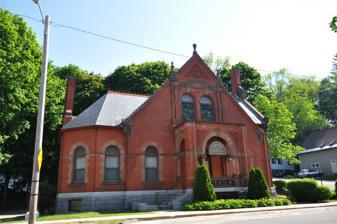
Building: Levi Heywood Memorial Library Building
Country: United States of America
Year built: 1885
United States historic place Levi Heywood Memorial Library U.S. National Register of Historic Places U.S. Historic district Contributing property 2013 Location 28 Pearl St., Gardner, Massachusetts Coordinates 42°34′46″N 71°59′9″W / 42.57944°N 71.98583°W / 42.57944; -71.98583 Area less than one acre Built 1885 ( 1885 ) Architect Fuller & Delano Architectural style Queen Anne; Romanesque Part of Gardner Uptown Historic District ( ID99000660 ) NRHP reference No. 79000374 Significant dates Added to NRHP December 6, 1979 Designated CP June 3, 1999 The Levi Heywood Memorial Library Building is an historic library building at 28 Pearl Street in Gardner, Massachusetts .  Completed in 1886, it is one of the city's most architecturally distinguished buildings, and a good example of Richardsonian Romanesque design.  It was given in honor of Levi Heywood, a prominent figure in the city's economically important chair manufacturing industry.  It was used as a library until 1978, and now houses a museum dedicated to the city's history.  The building was listed on the National Register of Historic Places in 1979, and included in the Gardner Uptown Historic District in 1999. Description and history The Levi Heywood Memorial Library Building stands amid a cluster of civic and religious buildings in the historic civic center of Gardner, located east of its commercial downtown on the south side of Pearl Street.  It is a 1-1/2 story masonry structure, built out of red brick with brownstone and terra cotta trim, and covered by a slate roof.  Its main roof has a parapeted gable on the right end, and a polygonal bay with hip roof on the left.  A large gabled pavilion projects to the front, with an arched porch sheltering the main entrance projecting further.  Windows are set in round-arch openings with brownstone trim, and terra cotta panels adorn parts of the front facade. Gardner's library was established in 1841, but had no permanent home prior to construction of this building.  It was built in 1885-86 to a design by Fuller & Delano , a prominent architectural firm in Worcester .  It was named for Levi Heywood, grandson of one of Gardner's founders, and an influential figure in the rise of the chair manufacturing industry that came to dominate Gardner's economy.  Its operations were originally funded by an endowment given by the Heywoods, but eventually came to need municipal funding.  It remained in use as the city's public library until 1978. A new facility was opened on West Lynde Street in 1998.  The building now houses the local history museum. See also Levi Heywood Memorial Library , now located at 55 West Lynde St., Gardner, MA National Register of Historic Places listings in Worcester County, Massachusetts References